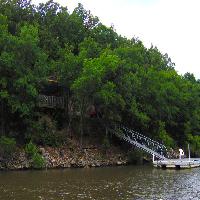
Weather: cloudy or overcast